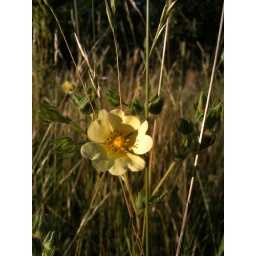
Yellow flower in my field